Maysie Chalmers

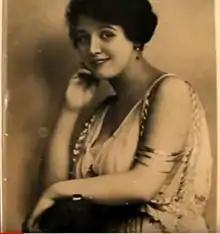
Cigarette card during her stage career as Maysie Burlingham, April 1915

Maysie Chalmers (13 March 1894 – 29 July 1982, Burlingham), also known as Mrs Pender Chalmers, was a British electrical engineer and designer, and an aviator who competed in flying races, after an early career as an actress. In the 1920s and 1930s, she was a leading figure in the Electrical Association for Women, serving as vice chairman. In 1936, she became the first art adviser in electrical lighting to be appointed in the United Kingdom. She was known as Mrs Frank Forrest after remarrying in 1937.